Soordelu Hill Station

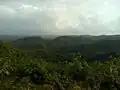
Soordelu Hill Station top

Soordelu Hill Station is a hill station in Kasaragod district of Kerala, India. It lies 250 to 300 metres above sea level. It has two approaches, an easier one from Soordelu Junction and a difficult one from Swarga. Sri Subraya Temple Katukukke is the nearest temple to this place.